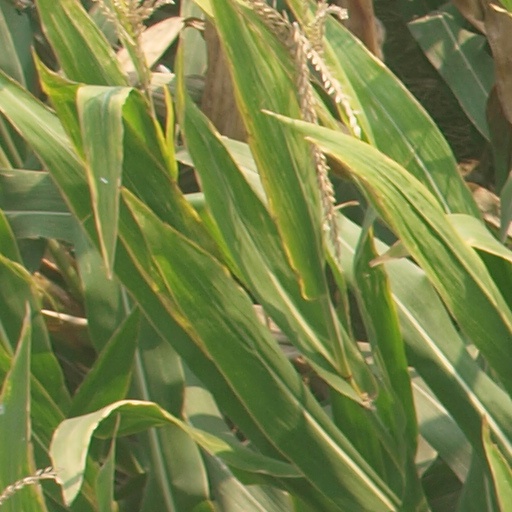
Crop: maize; corn